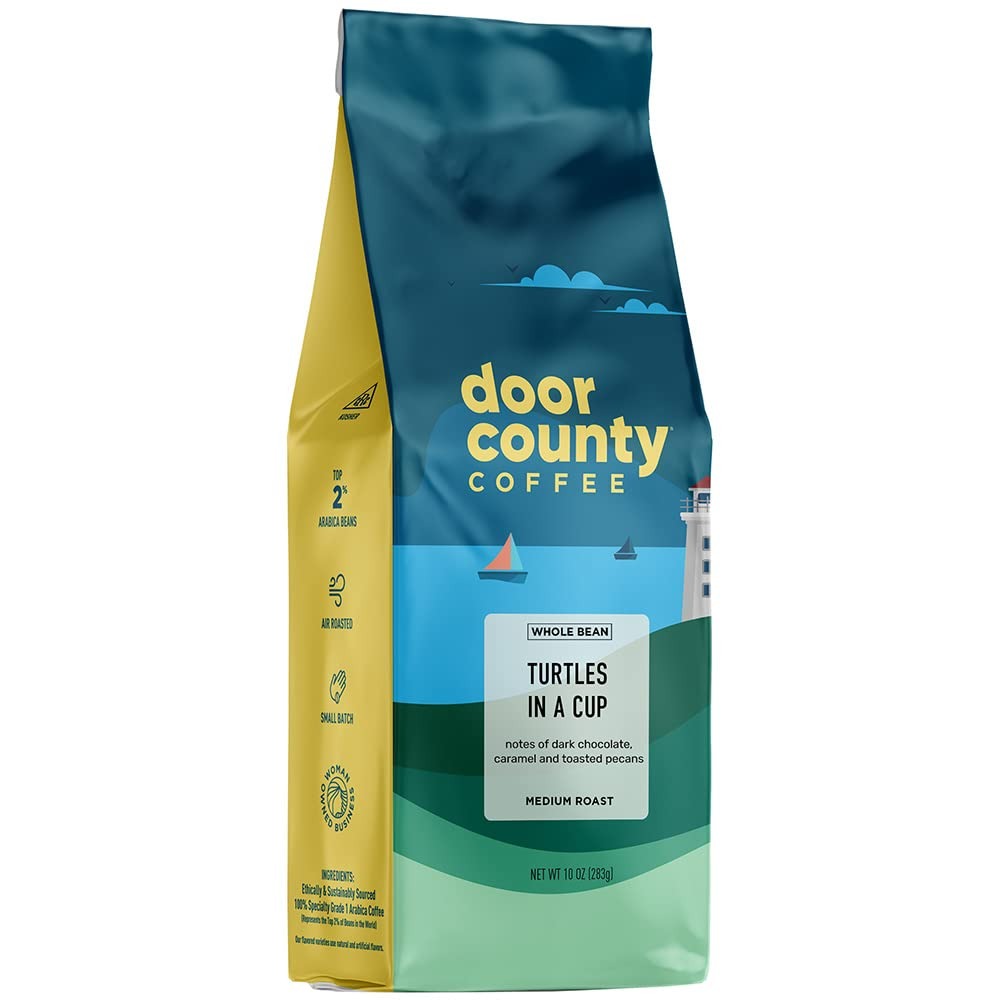
Item Name: Door County Coffee Turtles in a Cup Flavored Whole Bean | 10 oz Bag | Medium Roast | 100% Specialty Arabica | Flavored Gourmet | Turtles in a Cup
Bullet Point 1: LITERALLY TURTLES IN A CUP-This luscious and chocolatey whole bean, flavored coffee brings forth notes reminiscent of freshly hand-crafted chocolate caramel turtles. Decadent and smooth, this medium roast lets soft caramel, toasted pecans and rich chocolate flavors satisfy your sweet tooth.
Bullet Point 2: WEEKS SUPPLY OF COFFEE: Includes one 10 oz bag of flavored wholebean coffee to make about 7 pots of gourmet coffee in a drip style, regular coffee brewer.
Bullet Point 3: TOP SOURCED: We use only Specialty Class 1 Arabica coffee beans to make this flavored coffee wholebean medium roast, the top 2% of the coffee beans grown in the world!
Bullet Point 4: AIR ROASTED: Located in Door County, Wisconsin, Door County Coffee is a small, family-owned business, roasting every coffee bean to perfection, and to the same degree every single time and using Hot Air Roasting in Fluidized Air Bed Roasters. This specialized and unique process suspends the beans in hot air to be sure they are moving at all times and roast evenly.
Bullet Point 5: GUILT FREE TREAT: All of our specialty coffees can be enjoyed guilt-free. They are keto friendly with no dairy or gluten and contain 0 grams of sugar, fat, and carbs per 6 oz serving!!
Bullet Point 6: READY TO BREW: No matter how you brew it, our coffee can be perfectly ground to be ideal for a variety of coffee brewing methods, including traditional drip brewer, french press, or cold brew.
Product Description: LITERALLY TURTLES IN A CUP…. This luscious and chocolatey whole bean, flavored coffee brings forth notes reminiscent of freshly hand-crafted chocolate caramel turtles. Decadent and smooth, this medium roast lets soft caramel, toasted pecans, and rich chocolate flavors satisfy your sweet tooth. Door County Flavored Coffees are a great gift for anyone who loves: ground coffee medium roast, flavored coffee ground, flavored ground coffee, ground coffee flavored, medium roast coffee, gourmet coffee, coffee ground medium roast, medium roast ground coffee, specialty coffee, arabica coffee ground, ground flavored coffee, keto coffee, sugar free coffee, coffee beverages, craft coffee, coffee roaster, coffee beans, whole bean coffee, small-batch coffee, coffee bag, roast coffee, ground coffee, coffee gifts, ground coffee medium roast, coffee gift basket, coffee gift set, coffee gift, coffee flavoring, coffee beans whole beans, coffee flavoring, medium roast coffee beans, flavored coffee beans, lovers gift ideas, coffee gifts for coffee lovers, gifts for coffee lovers, coffee lover gifts.
Value: 10.0
Unit: Ounce

Price: 12.99